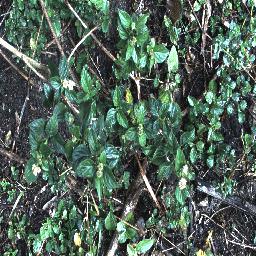
Label: lantana